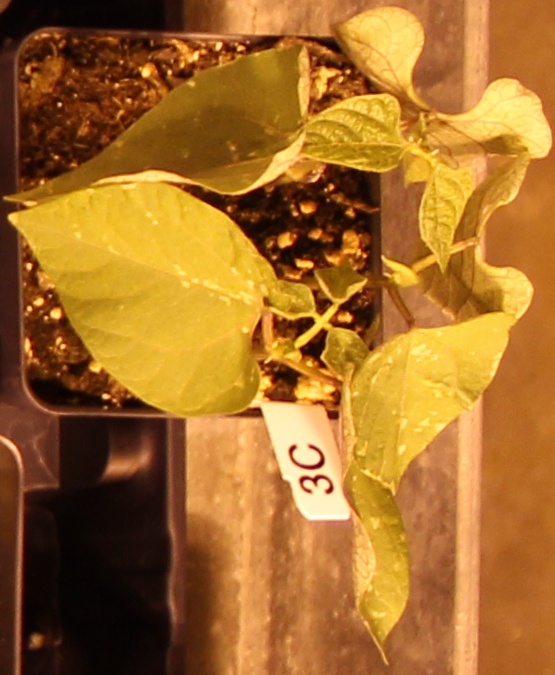
Label: Blackbean